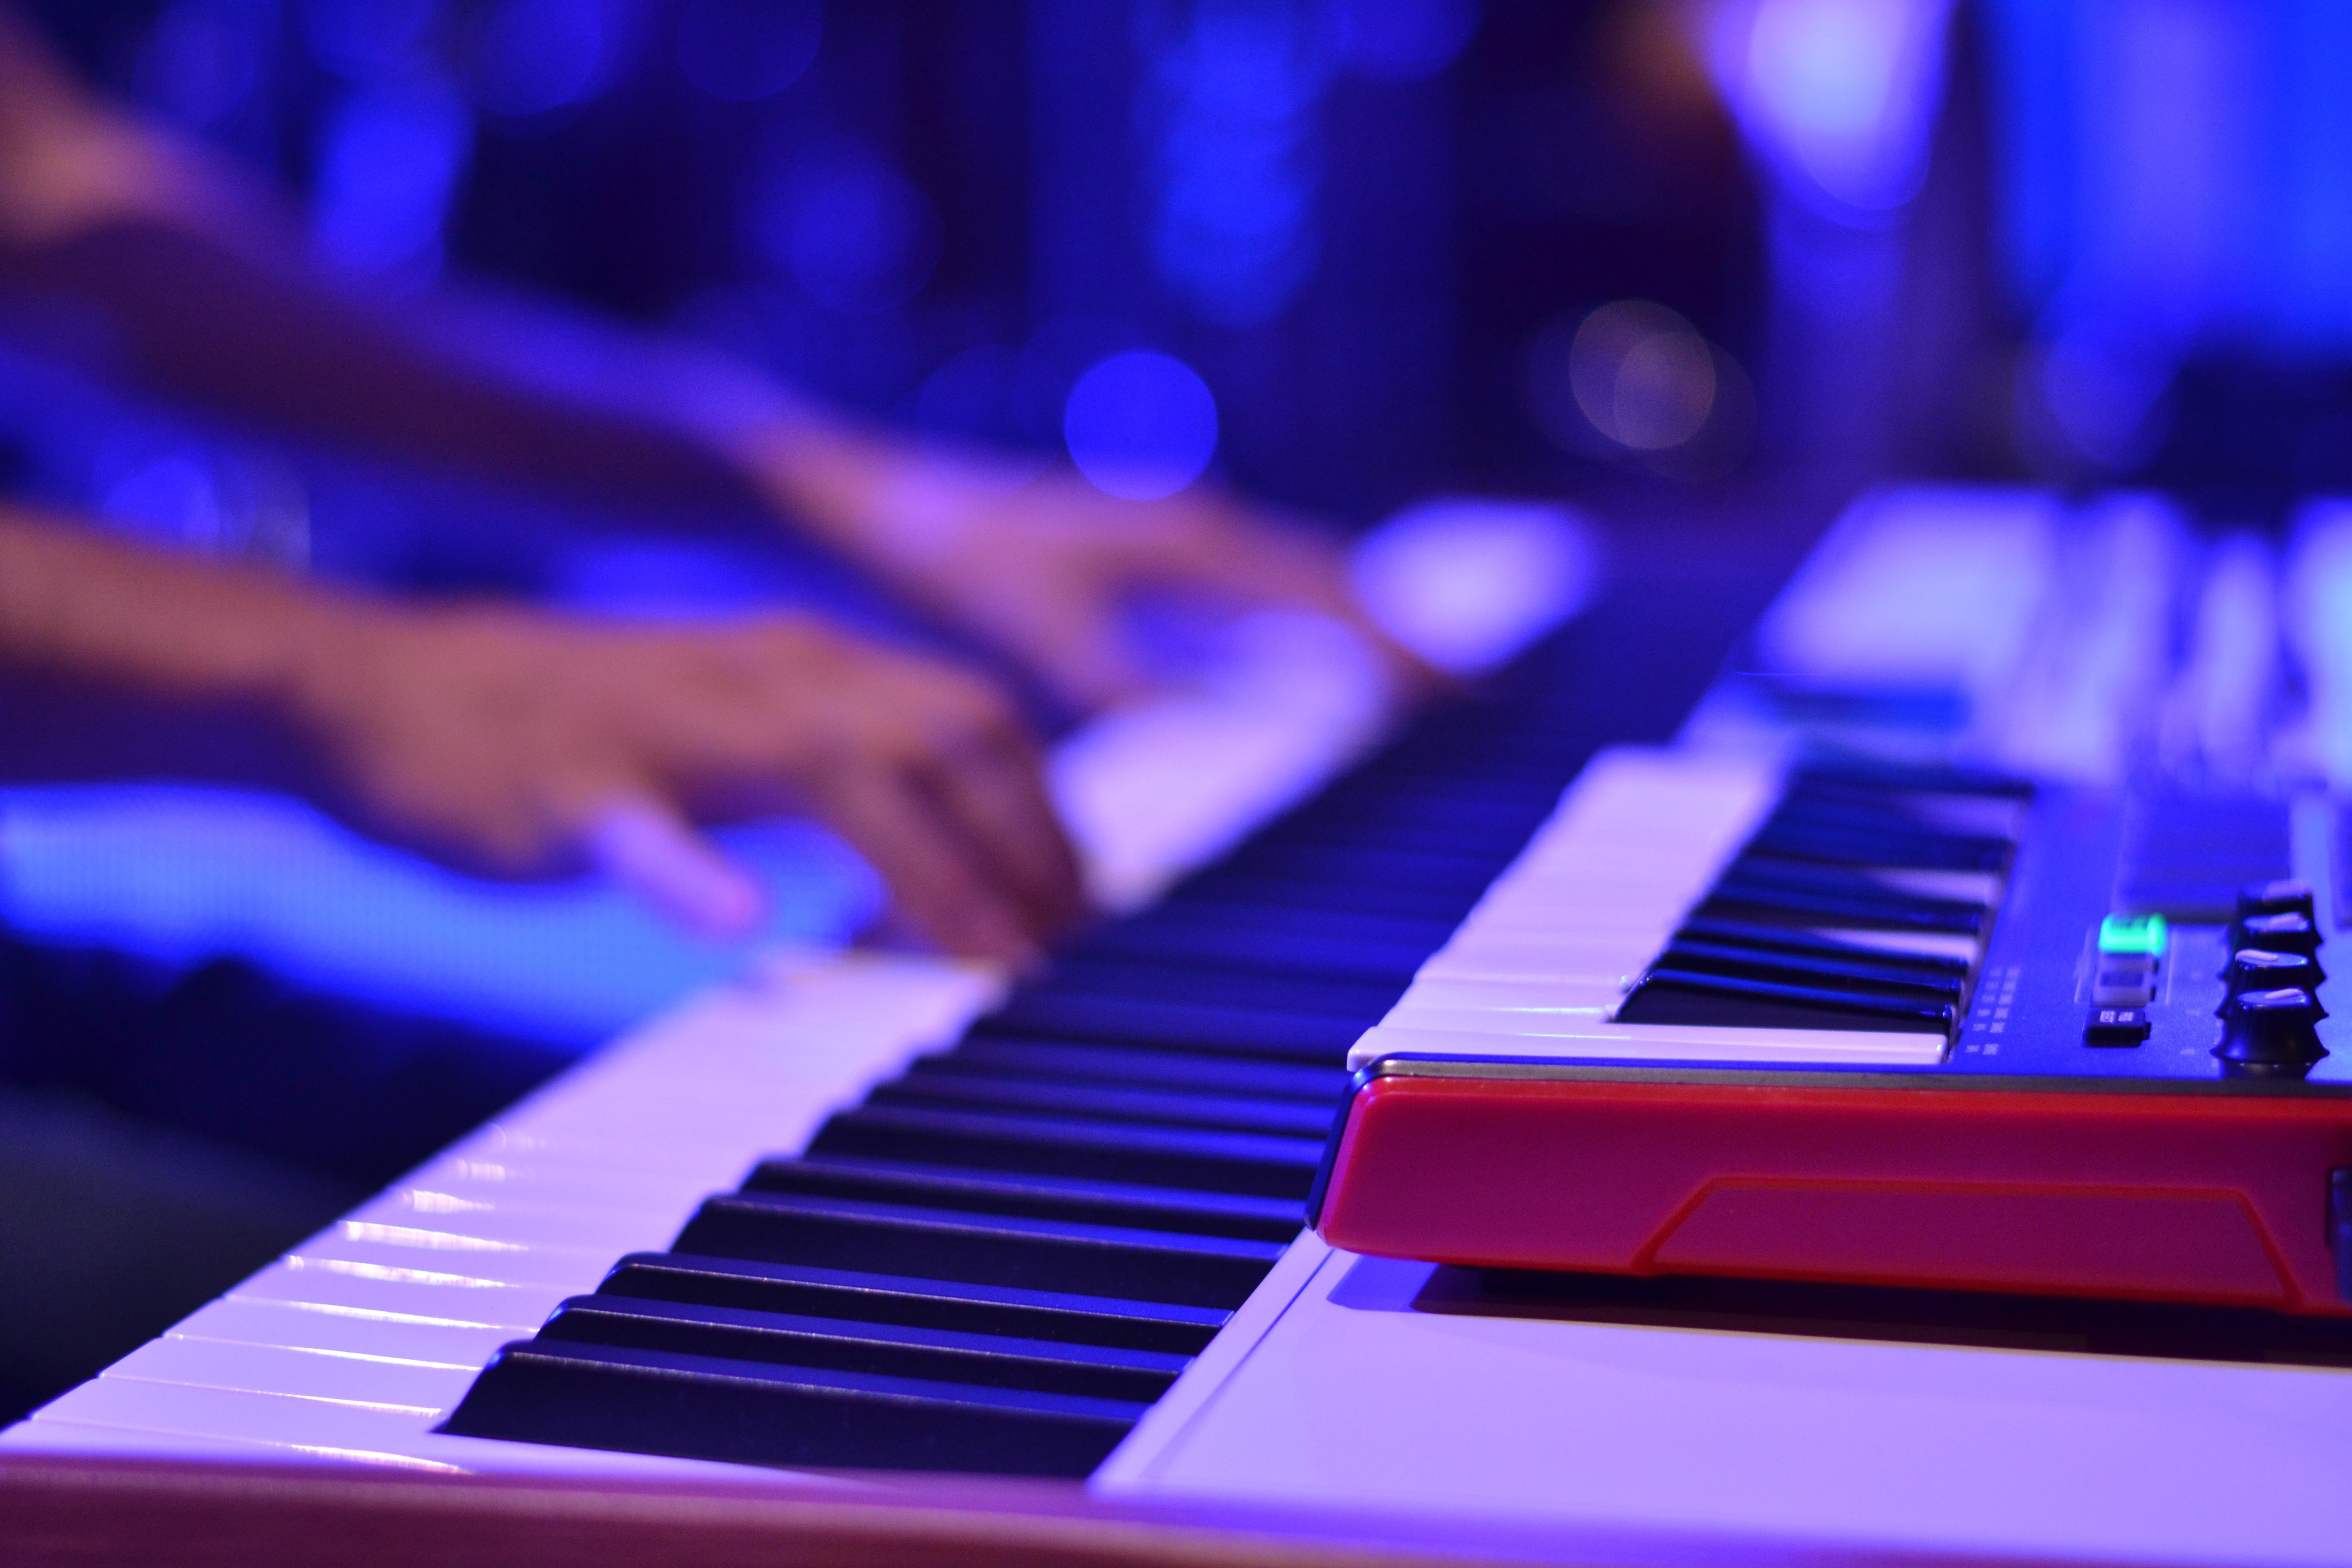
musical instrument, musical instrument accessory, electronic instrument, musical keyboard, blue, keyboard player, music, keyboard, technology, electric piano, electronic device, digital piano, piano, electronic keyboard, performance, pianist, electronics, organ, player piano, electronic musical instrument, musician, music workstation, jazz pianist, synthesizer, analog synthesizer